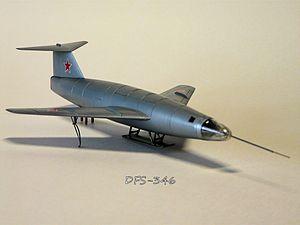
Le DFS 346 était un avion expérimental à grande vitesse à moteur-fusée développé en Allemagne par Felix Kracht au sein du DFS au cours de la Seconde Guerre mondiale. Les recherches furent poursuivies par l'Union soviétique.